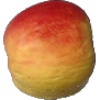
Label: Apple Red Yellow 1